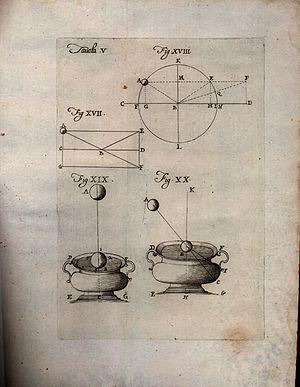
Alessandro Pascoli était un écrivain, philosophe, médecin italien de la fin du XVIIᵉ et du début du XVIIIᵉ siècle.